Frederic Maugham, 1st Viscount Maugham

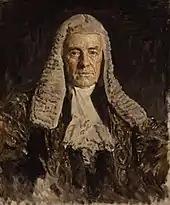
Lord Maugham painted in 1939 by Reginald Grenville Eves

Maugham was called to the bar by Lincoln's Inn in 1890, and embarked upon a legal career, becoming a King's Counsel in 1913. In 1922, he briefly considered entering politics as a Conservative Member of Parliament but could not find a seat. He was a Judge of the High Court of Justice (Chancery Division) from 1928 to 1934 and a Lord Justice of Appeal from 1934 to 1935. He was knighted in 1928 and sworn of the Privy Council in 1934. The following year he became a Lord of Appeal in Ordinary, was created a life peer on 7 October 1935 and entered the House of Lords as Baron Maugham, "of Hartfield in the County of Sussex". Three years later he was offered the position of Lord Chancellor by Prime Minister Neville Chamberlain. Such was Maugham's lack of political experience that Chamberlain and he had never met before. He was offered the role because there were very few obvious available choices amongst the ranks of parliamentary supporters of the National Government to replace the ailing Lord Hailsham—for the obvious successor, Sir Thomas Inskip, could not be moved from the position of Minister for Coordination of Defence.